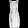
Label: Dress